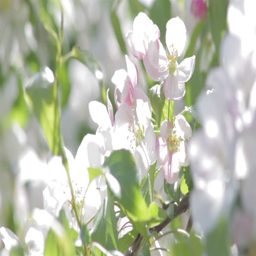
white blossoms on an ornamental tree